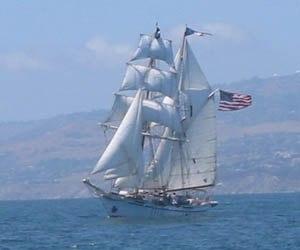
Un plan de voile ou plan de voilure est un ensemble de plans et de dessins généralement préparés par un architecte naval qui montre les différentes combinaisons de voiles proposées pour un voilier.
L’Irving Johnson est le navire amiral de l'Institut maritime de Los Angeles. Avec son sister-ship l’Exy Johnson, ils rejoignent les goélettes Swift of Ipswich et Bill to Rights.
Un brick-goélette est un voilier à deux mâts avec un mât de misaine gréé entièrement en voiles carrées et un grand-mât gréé entièrement en voiles auriques.